List of Latter Day Saint movement topics

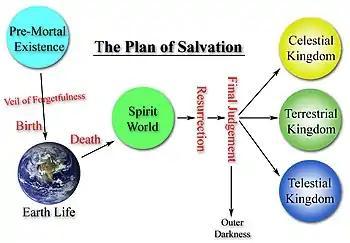
Plan of Salvation

Plan of salvation, Degrees of glory